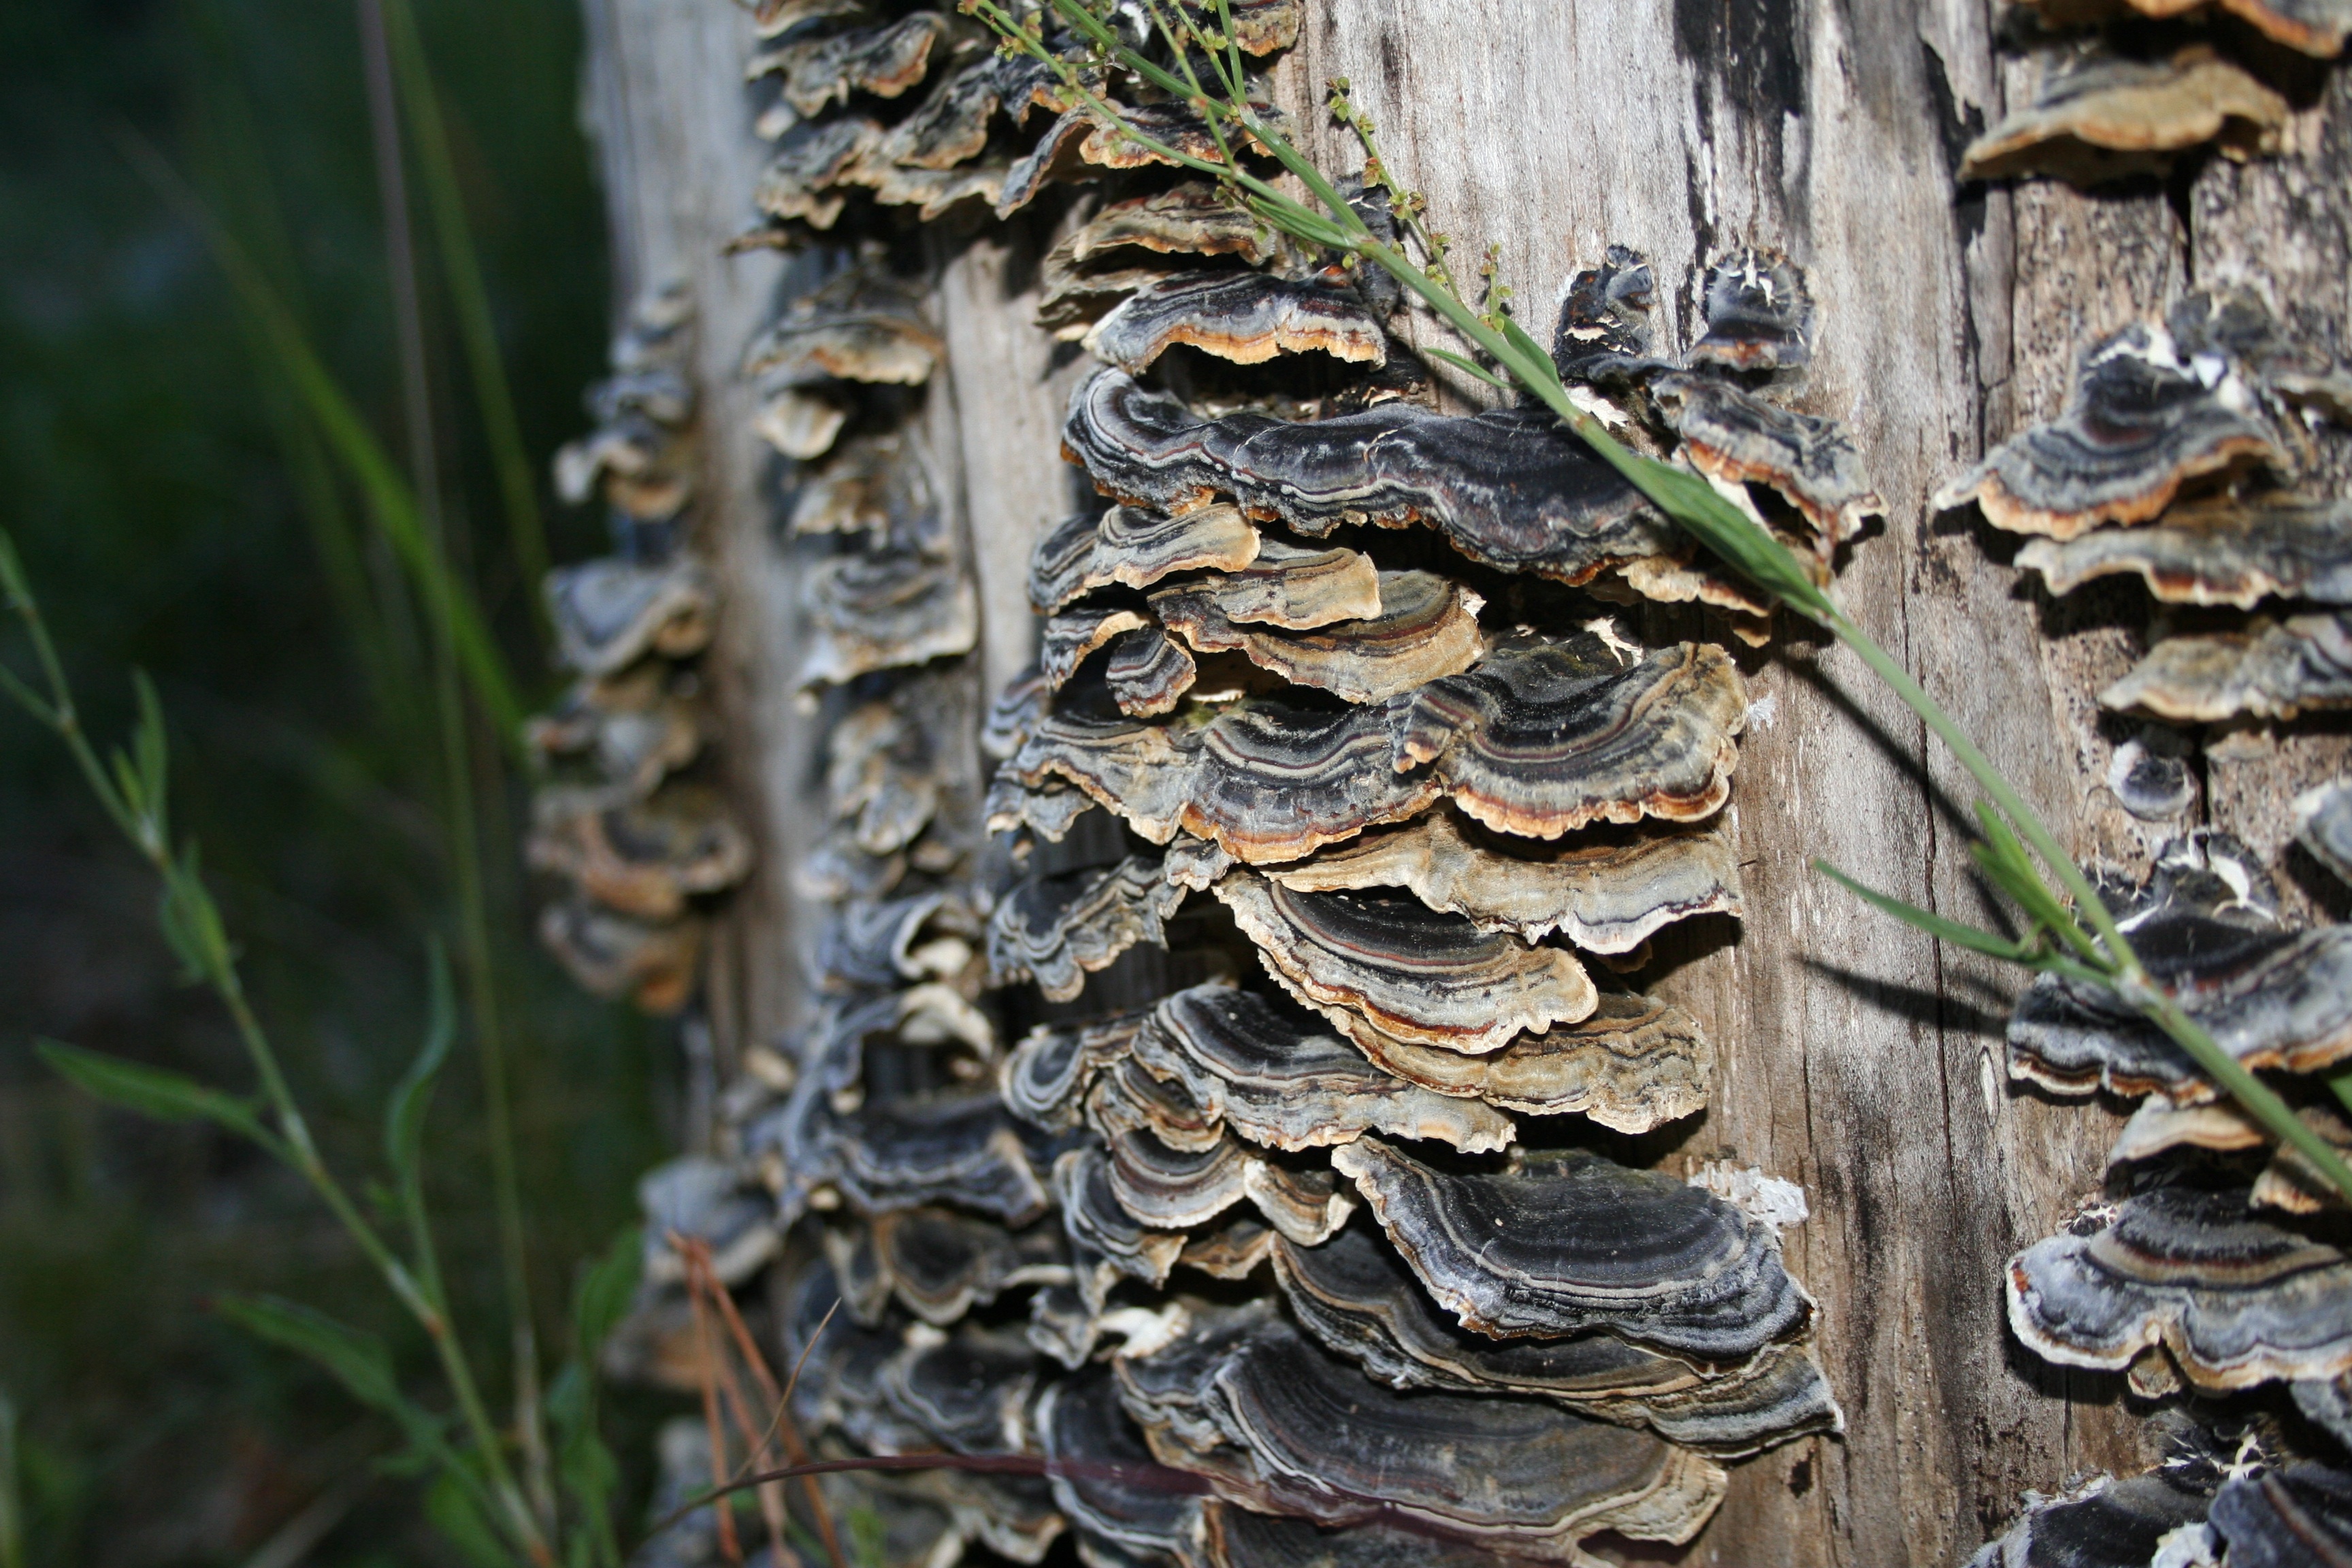
tree, nature, forest, plant, wood, leaf, flower, trunk, wildlife, wild, biology, botany, flora, fauna, fungus, fungi, tail, mushrooms, turkey, woodland, habitat, polypore, oyster mushroom, natural environment, polyporus, versicolor, turkey tail, coriolus